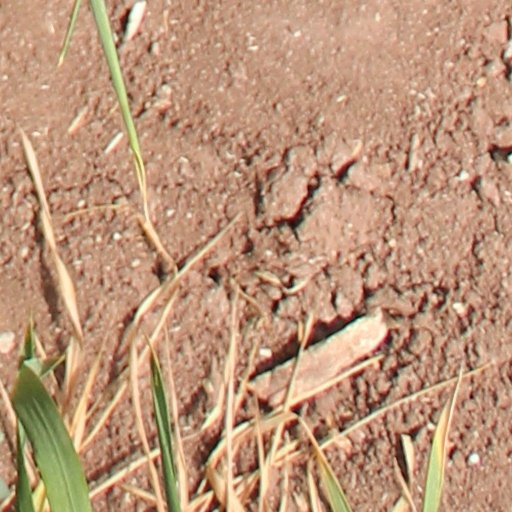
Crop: wheat